Fariburz I

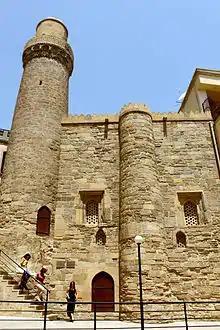
Muhammad Mosque in Old City was built during reign of Fariburz

In 1074, a force of Turkic warriors under another Turkic warlord named Arghar ibn Buqa, arrived to Shirvan. The latter claimed that Malik-Shah had given him Shirvan as a part of his own domains. Fariburz, however, tricked him by giving gifts and money, which made Arghar feel comfort with him. Unexpectedly, Fariburz suddenly had him imprisoned, but later changed his mind due to his fear of Malik-Shah; he freed Arghar with his own hands, made a pretext and gave him gifts once again. Arghar then falsely acted that he had pardoned and fled from his court, raised an army and invaded Shirvan, where he ravaged the country, but in the end was forced by Malik-Shah to restore what he had destroyed, which he did in 1075. During the same year, Fariburz conquered most of Lak country.